Line G (Buenos Aires Underground)

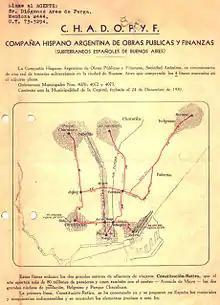
The original plan proposed by CHADOPyF includes large parts of what today is known as Line G.

The history of Line G dates back to 1930 when the Hispano-Argentine Company for Public Works and Finances (CHADOPyF) was tasked with expanding the network following the construction of Line A by the Anglo-Argentine Tramways Company. The company had been tasked with building four new lines, with Line 3 running from Plaza de Mayo to the intersections of San Martín and Gaona Avenues, the current location of the Sid Campeador monument, which would be built in 1935. By 1932, the original plans had been revised twice and the number of projected lines was reduced to three, with parts of lines 3 and 4 being merged into a new Line 3 (today known as Line D), and the western section of Line 3 being left on the drawing board, later to re-emerge as the planned Line G.